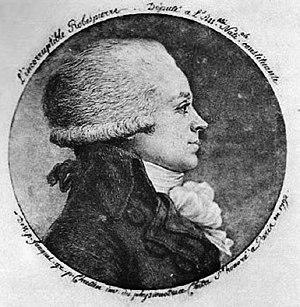
Gilles-Louis Chrétien, né le 5 février 1754 à Versailles et mort le 6 mars 1811 à Paris, est un violoncelliste et l'inventeur du physionotrace, nouveau procédé mécanique pour l'exécution des portraits.
Le physionotrace est une invention de Gilles-Louis Chrétien, graveur et portraitiste, datant de 1785.